Question: Please indicate a possible affordance area of baseball bat that can be used for holding
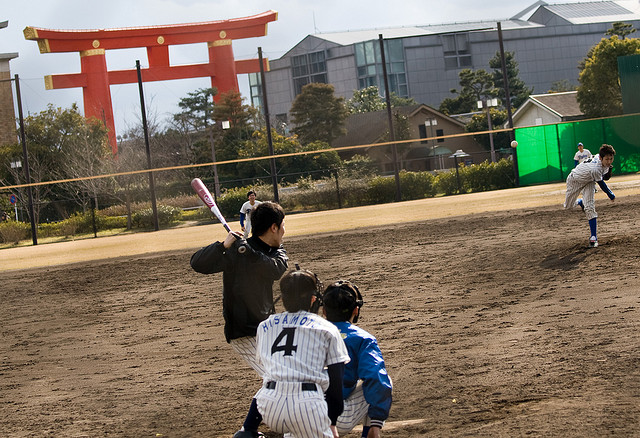
Answer: [220.5, 227, 257.5, 256]